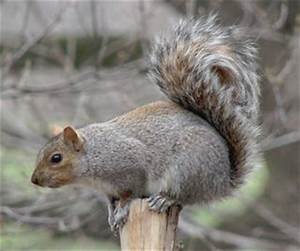
Label: scoiattolo